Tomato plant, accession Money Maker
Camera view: vertical (180 deg); turntable rotation: 240 degrees
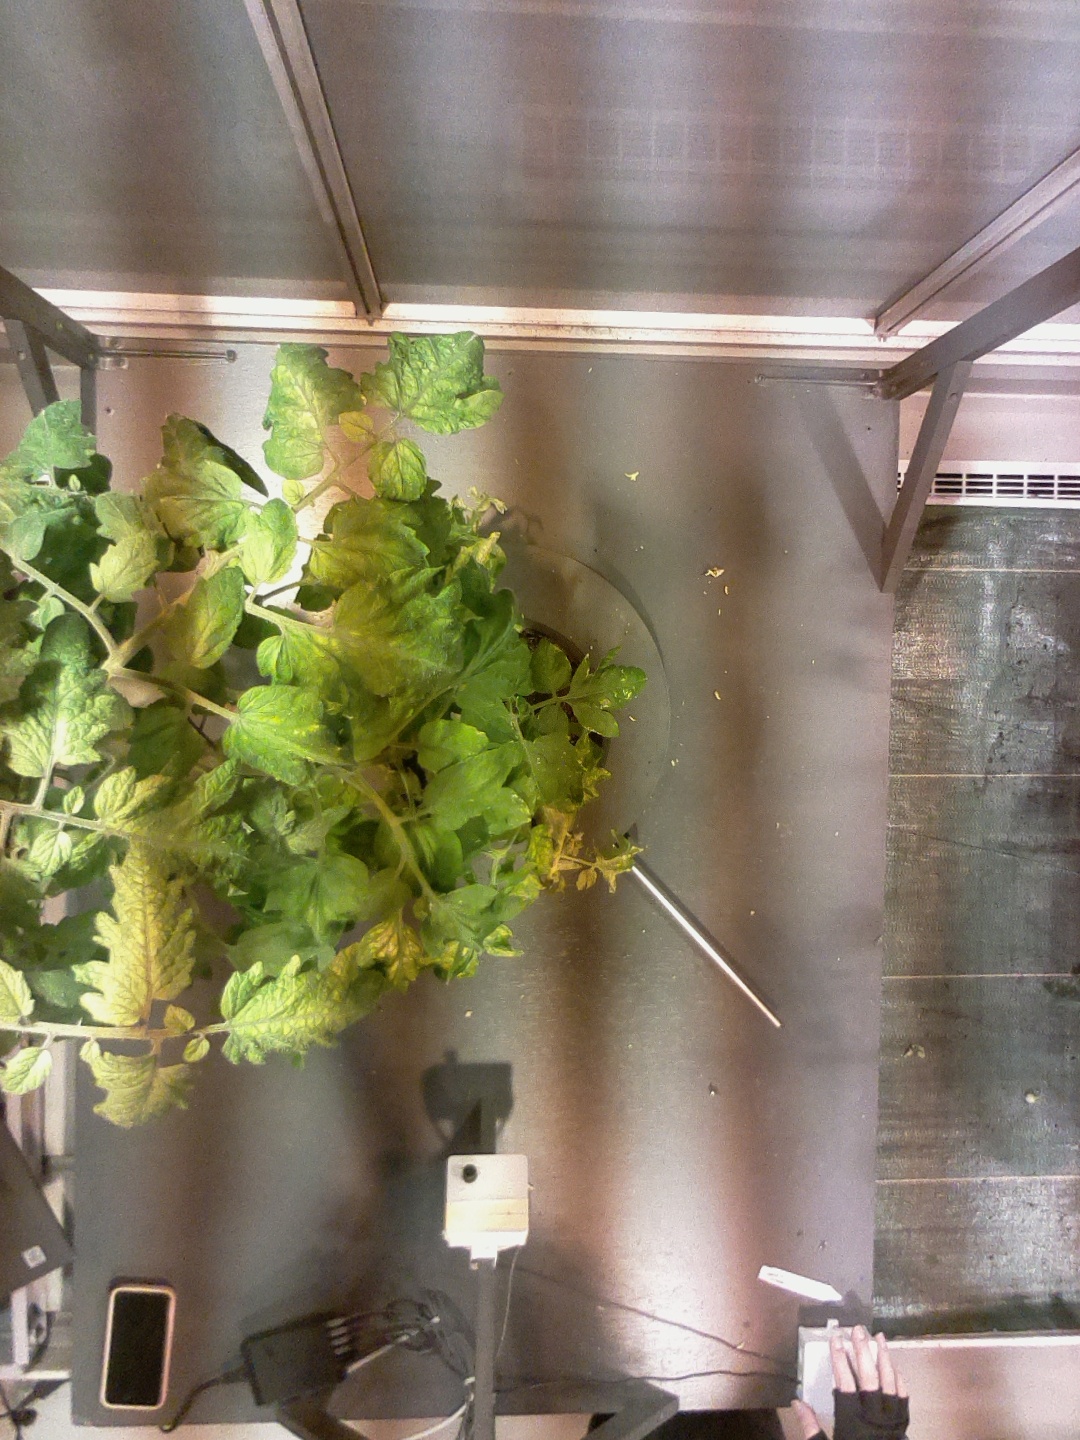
BBCH growth stage 72: 20%-30% of final fruit size